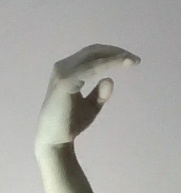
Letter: jeem